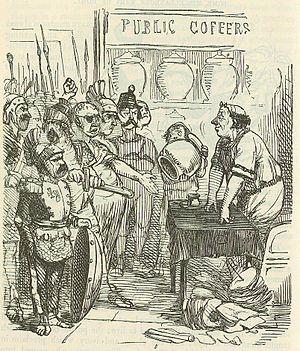
Hannon le Grand ou Hannon le Rab était un homme politique, stratège et riche aristocrate carthaginois du IIIᵉ siècle av. J.-C. Il a joué un rôle politique important dans l'histoire de Carthage.